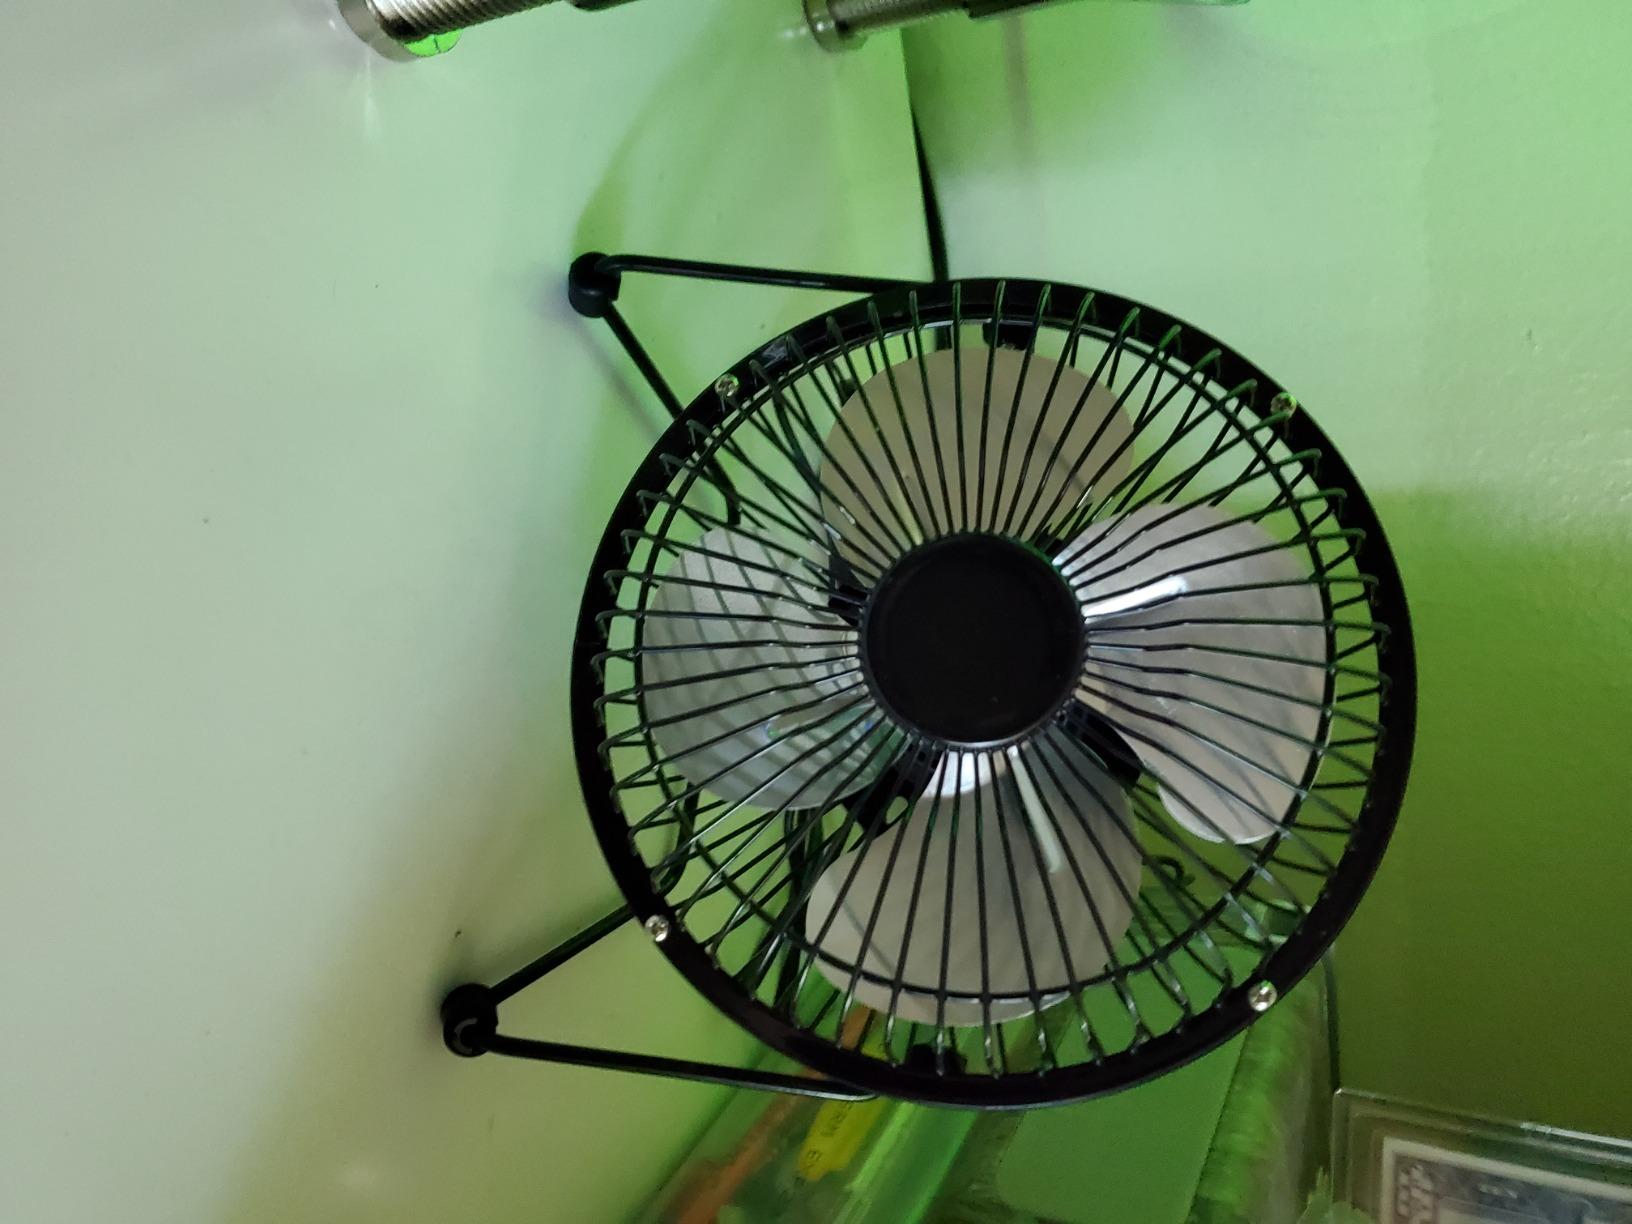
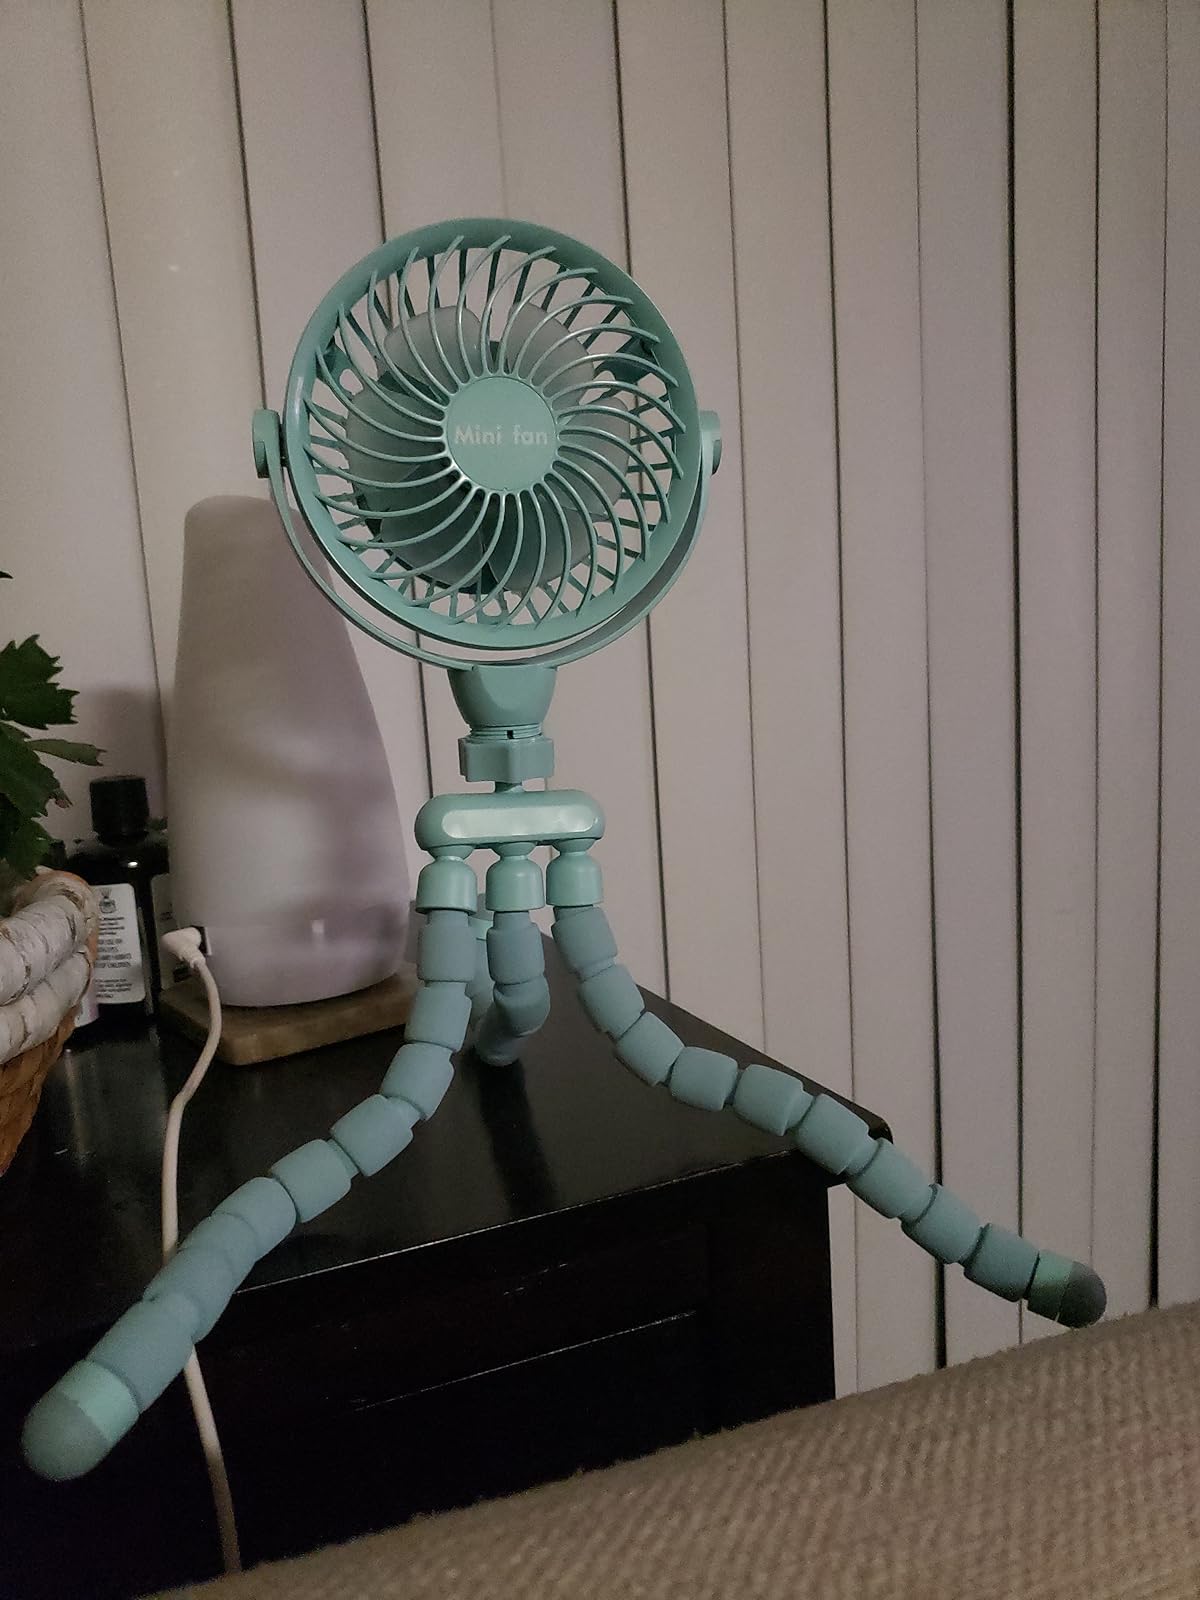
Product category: fan
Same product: no